Order of the Golden Fleece

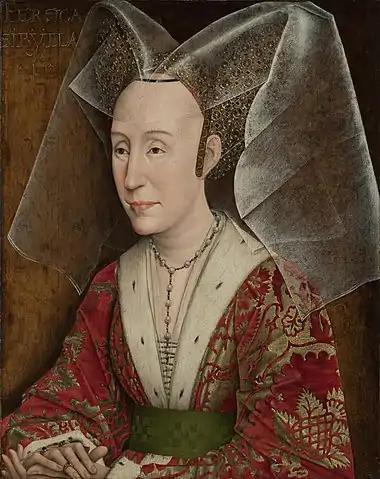
The order was founded by Philip the Good to celebrate his marriage to Portuguese princess Isabella of Avis.

The Order of the Golden Fleece was established on 10 January 1430, by Philip the Good, Duke of Burgundy (on the occasion of his wedding to Isabella of Portugal), in celebration of the prosperous and wealthy domains united in his person that ran from Flanders to Switzerland. The jester and dwarf Madame d'Or performed at the creation of the order of the Golden Fleece in Bruges. It is restricted to a limited number of knights, initially 24 but increased to 30 in 1433, and 50 in 1516, plus the sovereign. The order's first king of arms was Jean Le Fèvre de Saint-Remy. It received further privileges unusual to any order of knighthood: the sovereign undertook to consult the order before going to war; all disputes between the knights were to be settled by the order; at each chapter the deeds of each knight were held in review, and punishments and admonitions were dealt out to offenders, and to this the sovereign was expressly subject; the knights could claim as of right to be tried by their fellows on charges of rebellion, heresy and treason, and Charles V conferred on the order exclusive jurisdiction over all crimes committed by the knights; the arrest of the offender had to be by warrant signed by at least six knights, and during the process of charge and trial he remained not in prison but in the gentle custody of his fellow knights. The order, conceived in an ecclesiastical spirit in which mass and obsequies were prominent and the knights were seated in choirstalls like canons, was explicitly denied to heretics, and so became an exclusively Catholic honour during the Reformation. The officers of the order were the chancellor, the treasurer, the registrar, and the king of arms (herald).